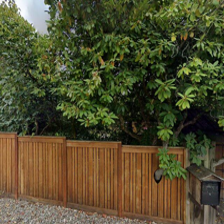
Label: streetView